Camunian rose

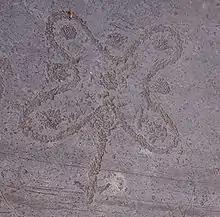

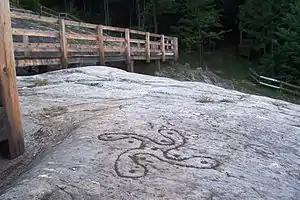

The Camunian rose is the name given to a particular symbol represented among the rock carvings of Camonica Valley (Brescia, Italy). It consists of a meandering closed line that winds around nine cup marks. It can be symmetrical, asymmetrical or form a swastika.